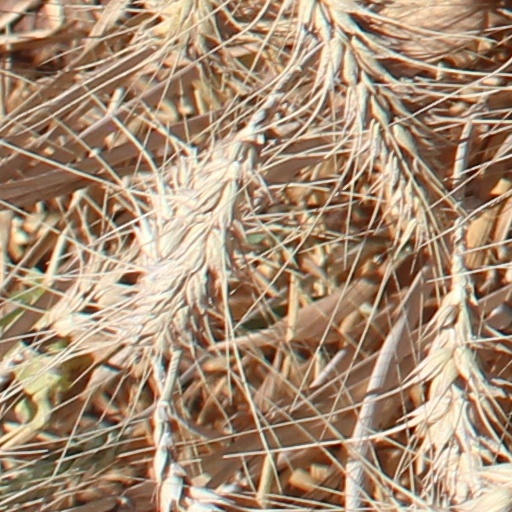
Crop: wheat